Zwigato

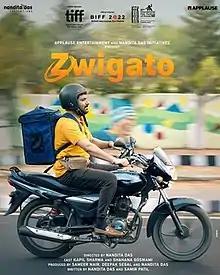

Zwigato is a 2022 Indian Hindi-language drama film directed by Nandita Das. The film is produced by Applause Entertainment and Nandita Das Initiatives. Kapil Sharma and Shahana Goswami star as the leads. The film debuted at the 2022 Toronto International Film Festival. The film was theatrically released on 17 March 2023. At the 69th Filmfare Awards, the film received three nominations, including Critics Best Film and Critics Best Actress